Triboracyclopropenyl

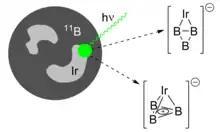
Laser ablation of a mixed target containing iridium and boron generates a cluster beam containing two IrB isomers of very similar energy.

For gas-phase spectroscopic studies, triboracyclopropenyl-containing compounds are obtained via laser ablation of boron targets and collimation of the resulting plasma cloud in a flow of inert carrier gas such as helium. The charged molecules of interest are then mass-selected by time-of-flight mass spectrometry. Addition of gases such as N or CO to the gas stream affords the corresponding adducts, while addition of metals such as iridium and vanadium to the B target yields the corresponding metal-doped clusters.